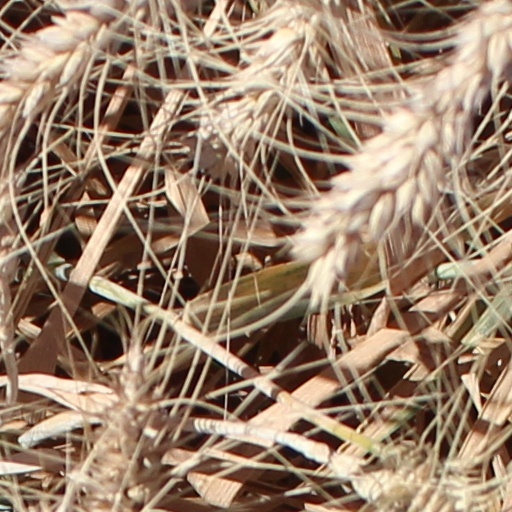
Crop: wheat